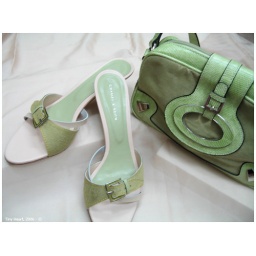
Yeah, Charles &amp;amp; Keith again... Amazing... I bought tha bag in DXB &amp;amp; it 100% matched the shoe I bought..